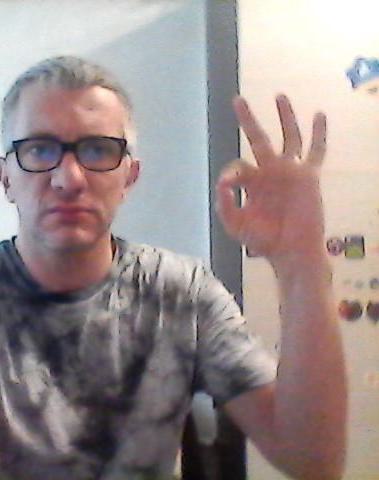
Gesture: ok